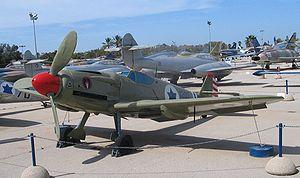
Le Messerschmitt Bf 109 était un avion de chasse allemand de la Seconde Guerre mondiale. C'était l'un des premiers vrais chasseurs modernes de l'époque, apportant quelques nouveautés intéressantes, telles qu'une construction monocoque « tout-en-métal », une verrière fermée et un train d'atterrissage rétractable.
Le Messerschmitt Bf 109 est un chasseur monomoteur monoplace allemand conçu par l'ingénieur allemand Willy Messerschmitt en réponse à un appel d'offres du RLM pour la conception d'un chasseur moderne devant équiper la Luftwaffe naissante en 1935.